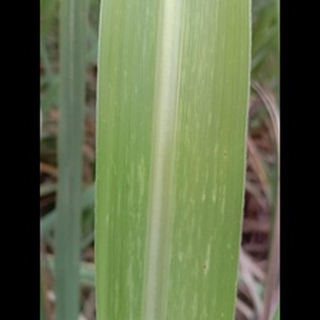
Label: sugarcane_mosaic